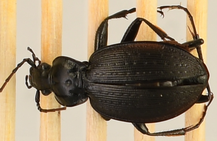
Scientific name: Carabus goryi
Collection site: Mountain Lake Biological Station NEON (MLBS), plot MLBS_011